Cornell University Chorus

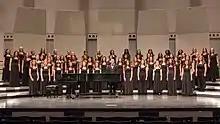
Cornell University Chorus at their annual Twilight Concert 2016

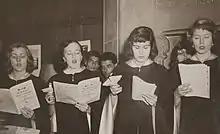
Cornell University Chorus women performing at a Christmas Open House,

The Cornell University Chorus was founded at Cornell University in 1920 as the Cornell Women's Glee Club. The chorus is a 60-member treble choir with a repertoire that includes masses, motets, spirituals, classical, folk, 20th-century music, and traditional Cornell songs. The Chorus also performs major works with the Cornell University Glee Club such as Beethoven's Missa Solemnis, Handel's Messiah, and Bach's Mass in B Minor and St Matthew Passion .